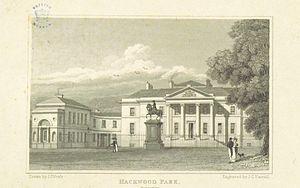
Harry Powlett, 4ᵉ duc de Bolton PC, connu jusqu'en 1754 sous le nom de Lord Harry Powlett, était un noble britannique et un homme politique whig. Il siégea à la Chambre des communes de 1715 à 1754, année où il siégea à la Chambre des lords.